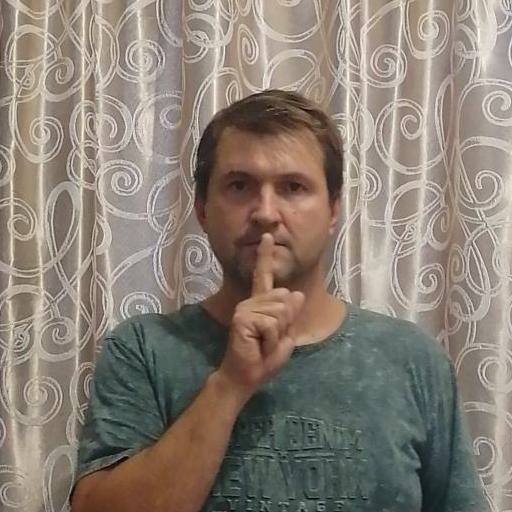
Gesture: mute